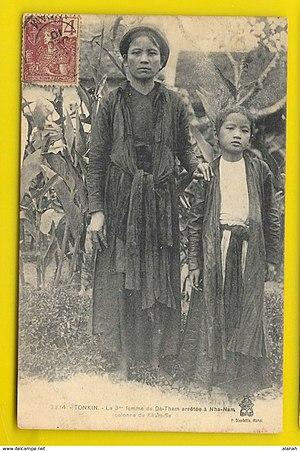
La 3° Femme du Dé-Tham arrêtée à Nha-Nam (Dieulefils) Tonkin. Tiếng Việt: Bà Đặng-thị-Nho (Ba Cẩn), vợ ba của lĩnh-tụ Đề-Thám.